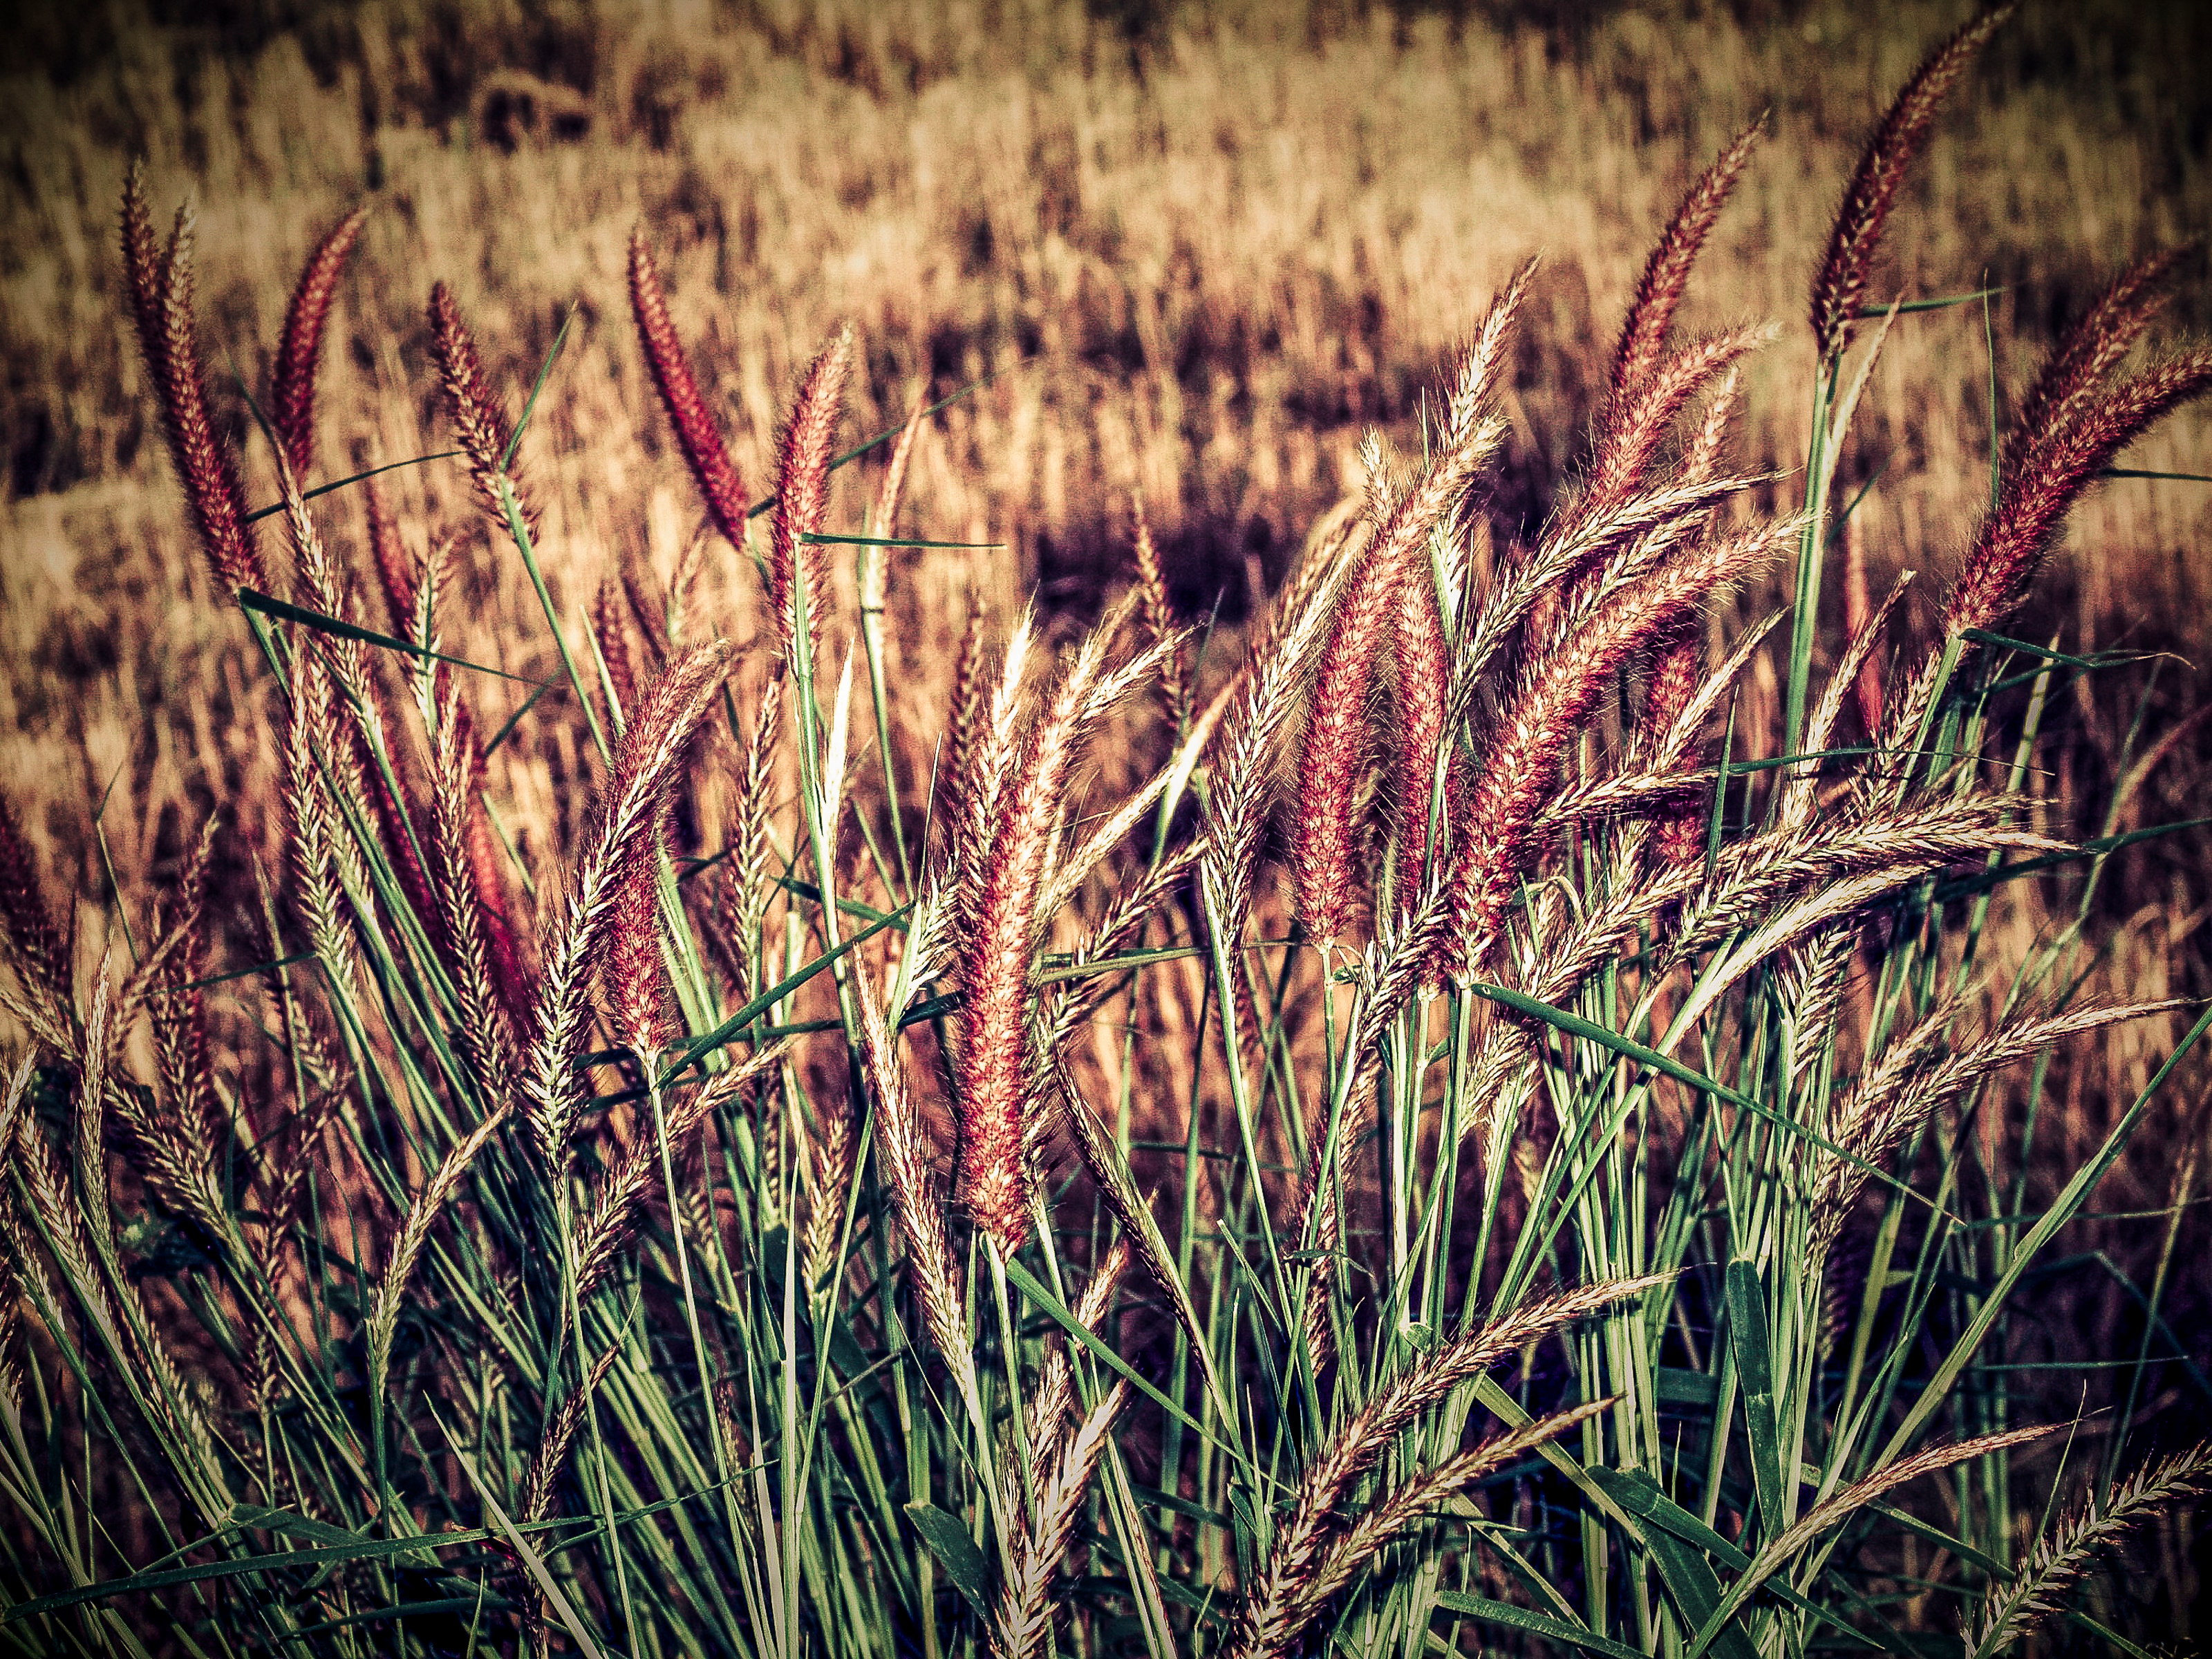
floral, beautiful, background, nature, flower, blossom, summer, spring, flora, pink, plant, bloom, beauty, closeup, garden, colorful, natural, fresh, botany, color, bouquet, petal, blooming, season, valentine, love, pretty, romantic, field, leaf, grass, grass family, crop, grain, wheat, phragmites, emmer, plant stem, food grain, commodity, prairie, poales